Mehmet Pashë Deralla

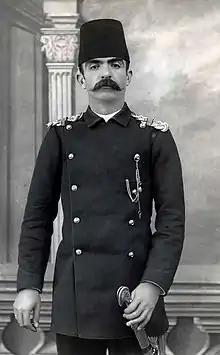

Mehmet Pashë Derralla was one of the signatories of the Albanian Declaration of Independence. Mehmet Pashë Derralla was the Minister of War in the Provisional Government of Albania.